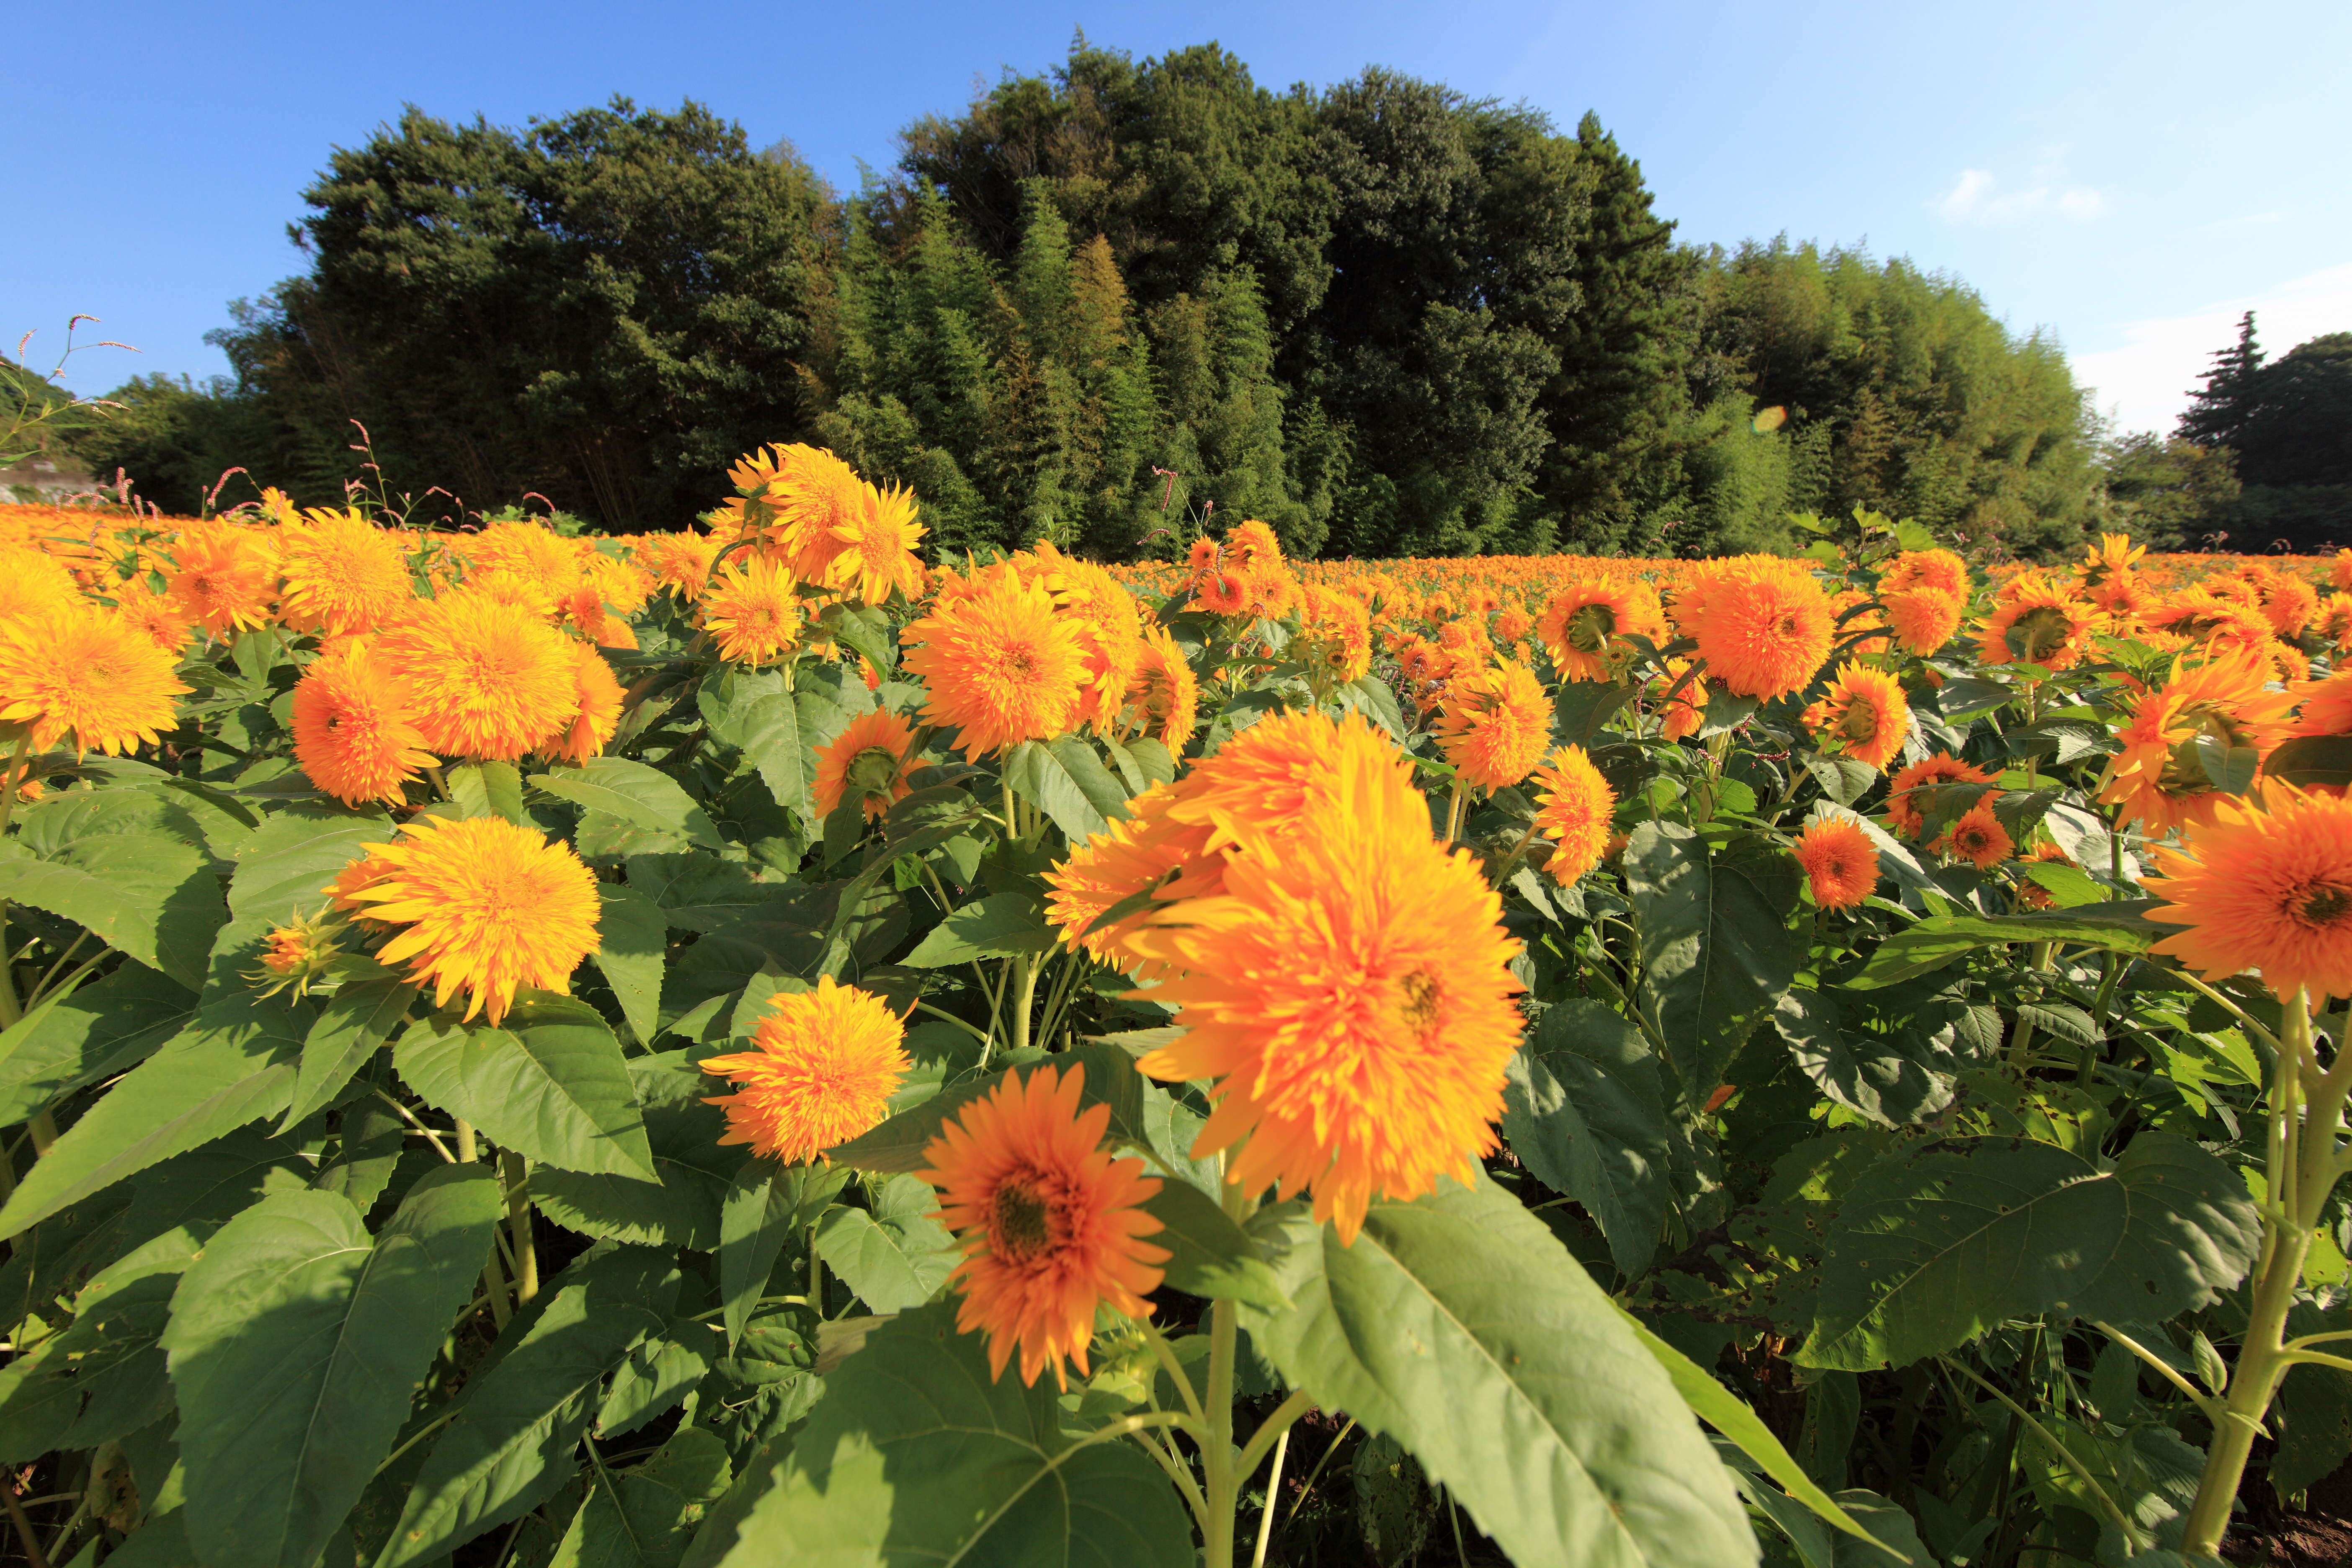
plant, field, meadow, prairie, flower, high, botany, garden, flora, sunflower, wildflower, cool image, helianthus, 5d, hires, markii, hi, res, resolution, flowering plant, daisy family, annual plant, land plant